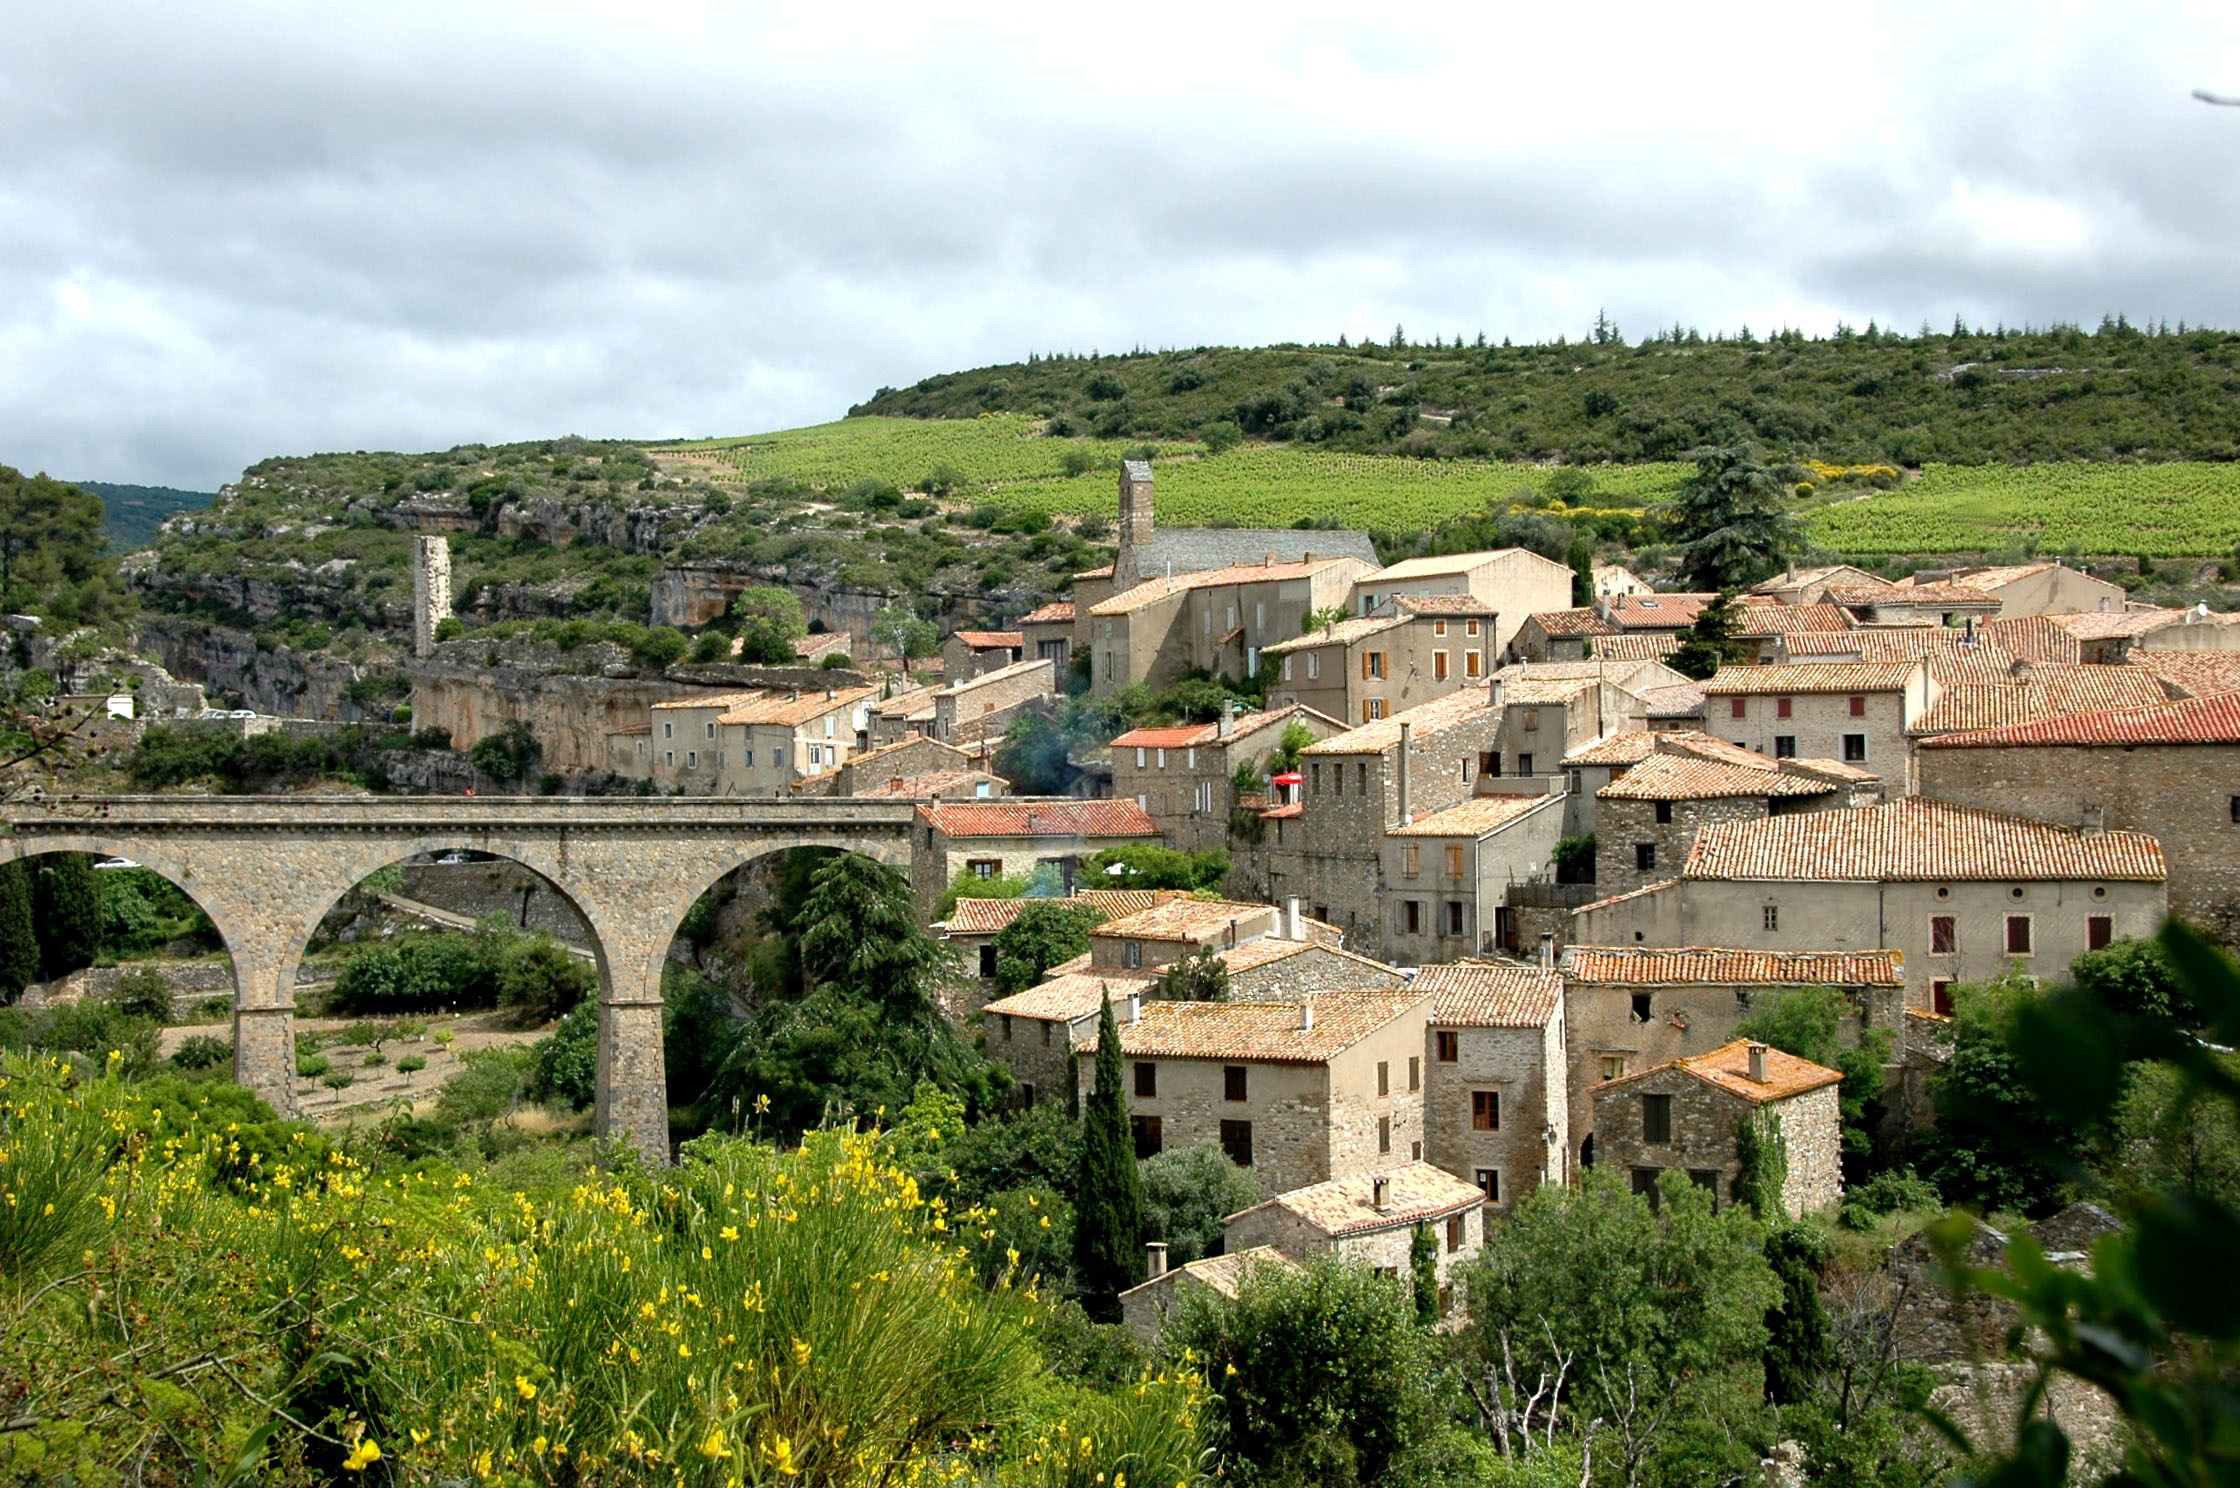
landscape, hill, town, village, france, fortification, ruins, estate, ancient rome, old village, aerial photography, ancient history, human settlement